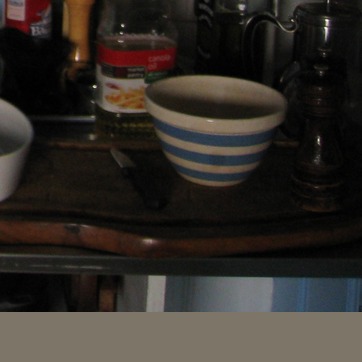
Material: ceramic